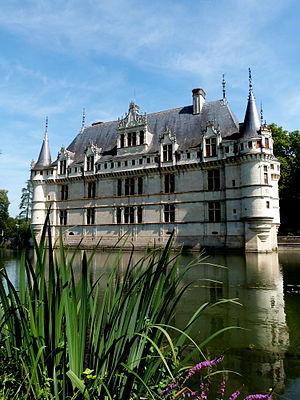
Châteaux-de-la-Loire
Tours est une ville de l'Ouest de la France, sur les rives de la Loire et du Cher, dans le département d'Indre-et-Loire, dont elle est le chef-lieu. La commune est le chef-lieu de la métropole Tours Val de Loire et constitutive, avec son intercommunalité, de l’une des 22 métropoles françaises officielles.